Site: brandenburg
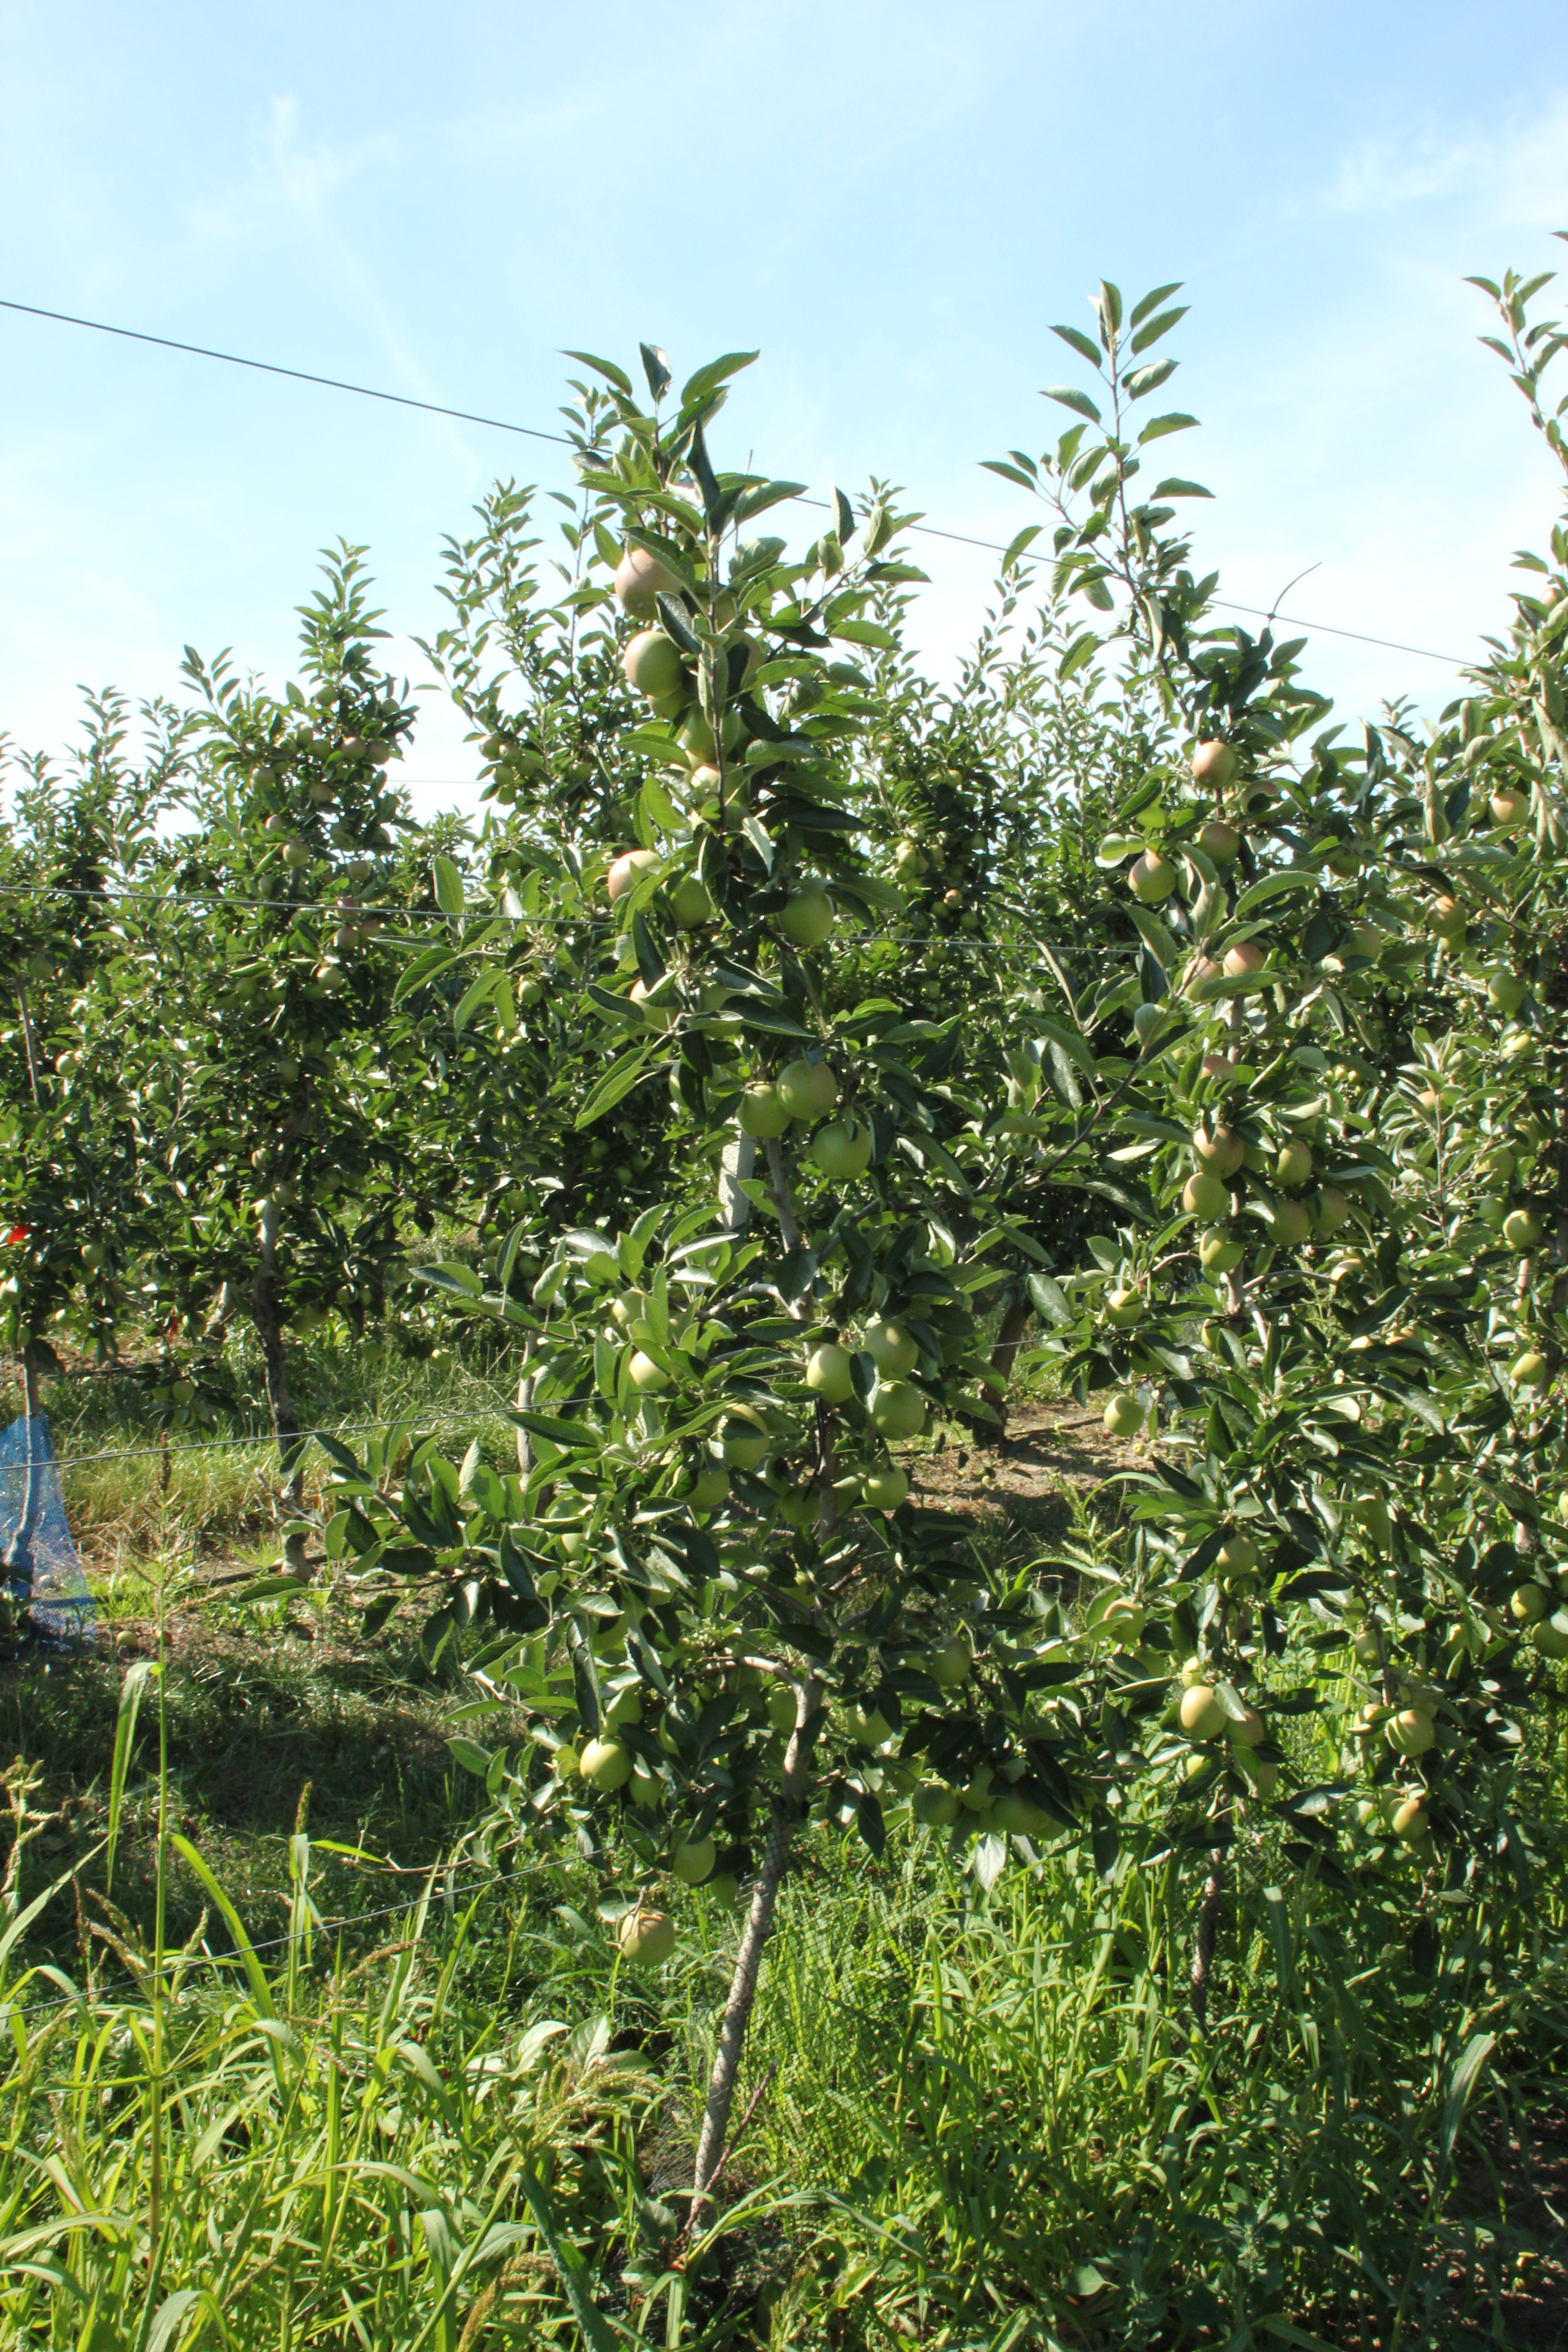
Growth stage (BBCH 77): Development of fruit